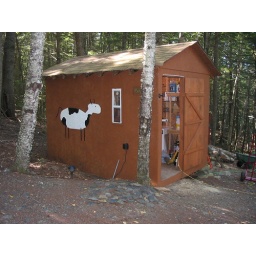
Ted the cow peeking in the window